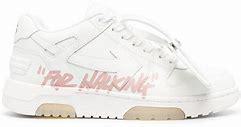
Brand: Off-White
Model: Off Out Of Office For Walking